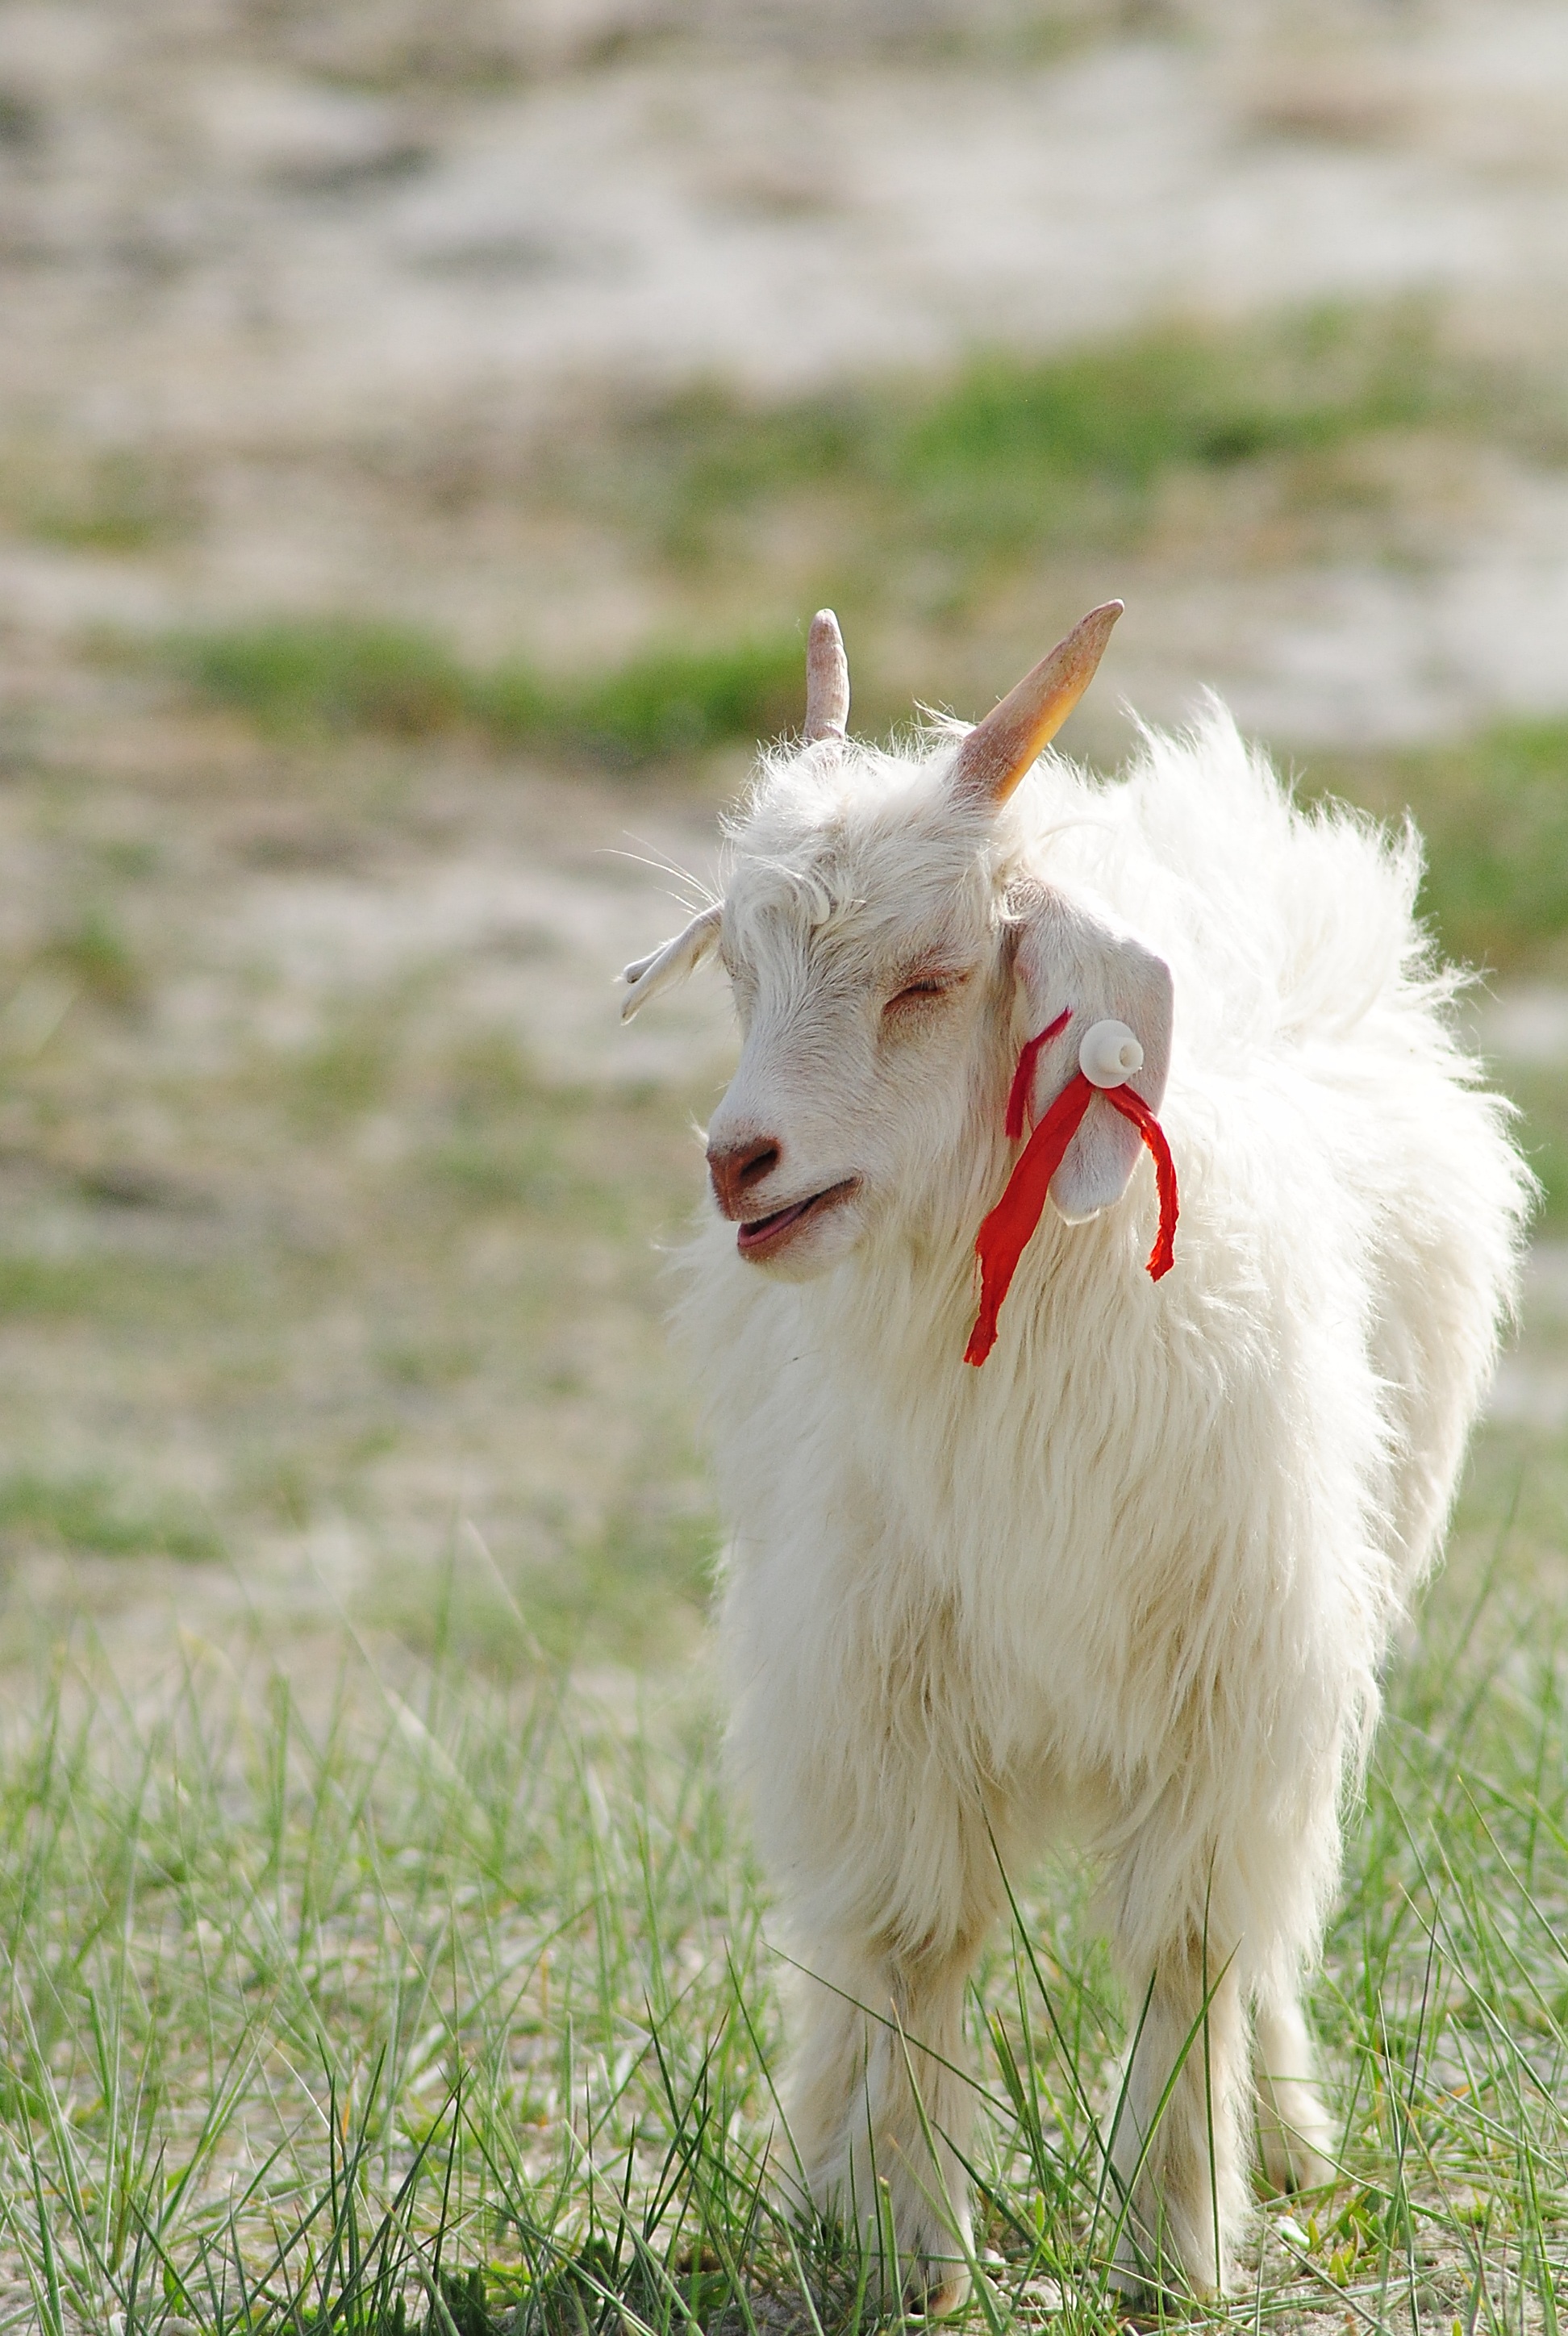
nature, grass, meadow, animal, cute, goat, natural, mammal, goats, vertebrate, grass meadow, cow goat family, west highland white terrier, white lamb